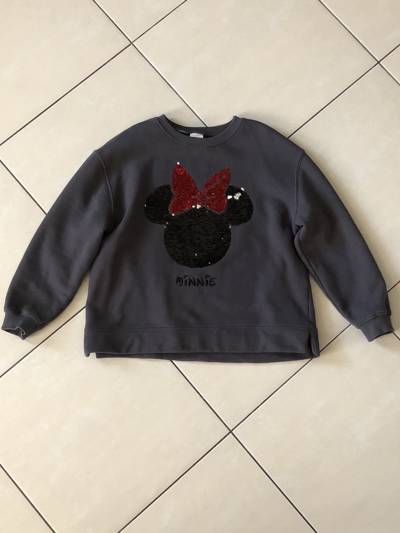
Waste category: clothes